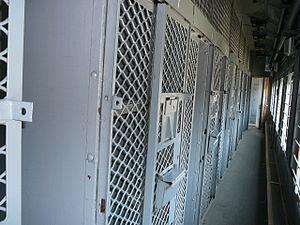
Le wagon Stolypin est un type de wagon de chemin de fer dans l'Empire russe, l'Union soviétique et la Russie moderne.